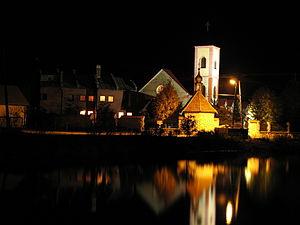
Jelna est une localité polonaise de la gmina de Nowa Sarzyna, située dans le powiat de Leżajsk en voïvodie des Basses-Carpates.